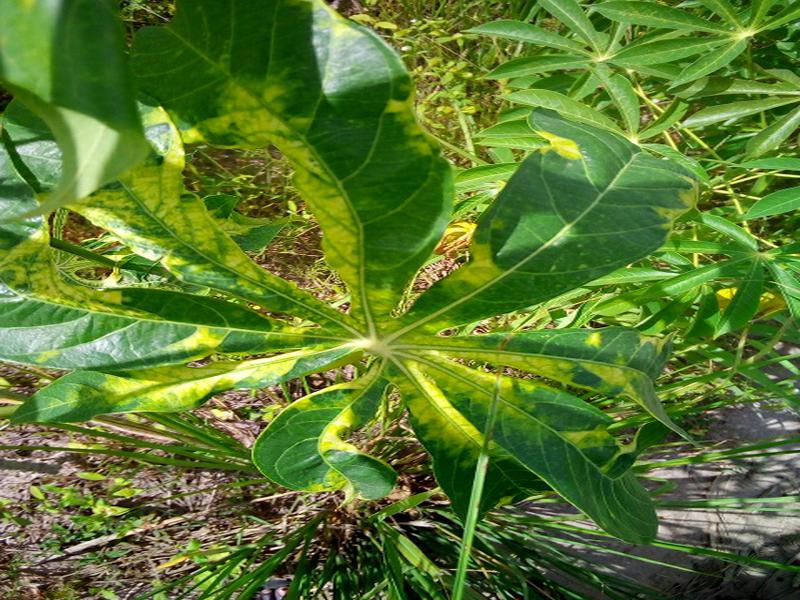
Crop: cassava
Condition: mosaic_disease